Frank Willard

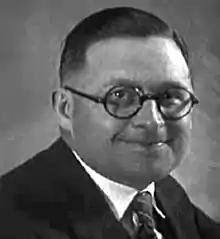
Willard in 1931

Frank Henry Willard (September 21, 1893 – January 11, 1958) was an American cartoonist best known for his syndicated newspaper comic strip "Moon Mullins" which ran from 1923 to 1991, working alongside assistant Ferd Johnson. He sometimes went by the nickname Dok Willard.